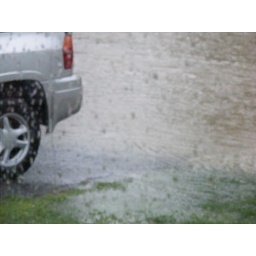
We moved the car up beside the house after this shot was taken.